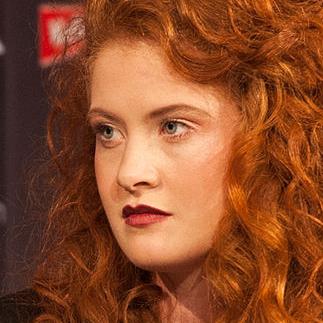
Age: 21